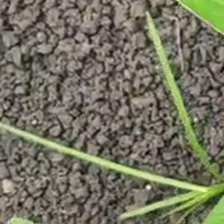
Weed species: Digitaria_SP_(Digitaria Sanguinalis )